24th Pursuit Group

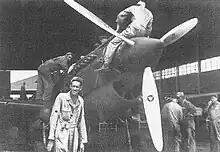
21st Pursuit Squadron P-40Bs being serviced at Clark Field, Luzon.

On 9 December shortly after midnight, telephonic communications were re-established with Headquarters, FEAF. Intelligence reported that an unidentified number of enemy aircraft were approaching from the north. A flight of six P-40s from the 17th Pursuit Squadron was dispatched from Del Carmen to intercept. However two of the aircraft were demolished on takeoff due to an accident. The remaining planes proceeded to Nichols Field but were unable to accomplish any interception of enemy aircraft in the dark. For the remainder of the day, the only activity was miscellaneous elements of Japanese ships patrolling and aircraft reconnoitering, and the night bombing of Nichols Field at 03:15.